Confederación Nacional del Trabajo

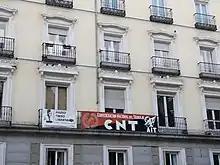
CNT Madrid offices

In January 1932 a revolutionary strike organized by the CNT took place in Alt Llobregat, Catalonia. In some places the workers took control of the streets and proclaimed libertarian communism replacing the republican flags with the red and black ones. The strike was suppressed by the use of the police and the military and several leading figures of the workers' side were arrested and some deported to Spanish colonies in Africa (Spanish Morocco, Western Sahara and Guinea).